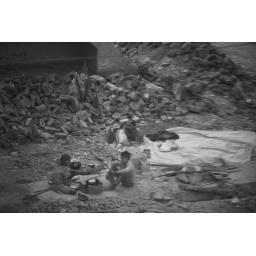
From the window of our hotel in Delhi - a little girl and her brother making bread for breakfast